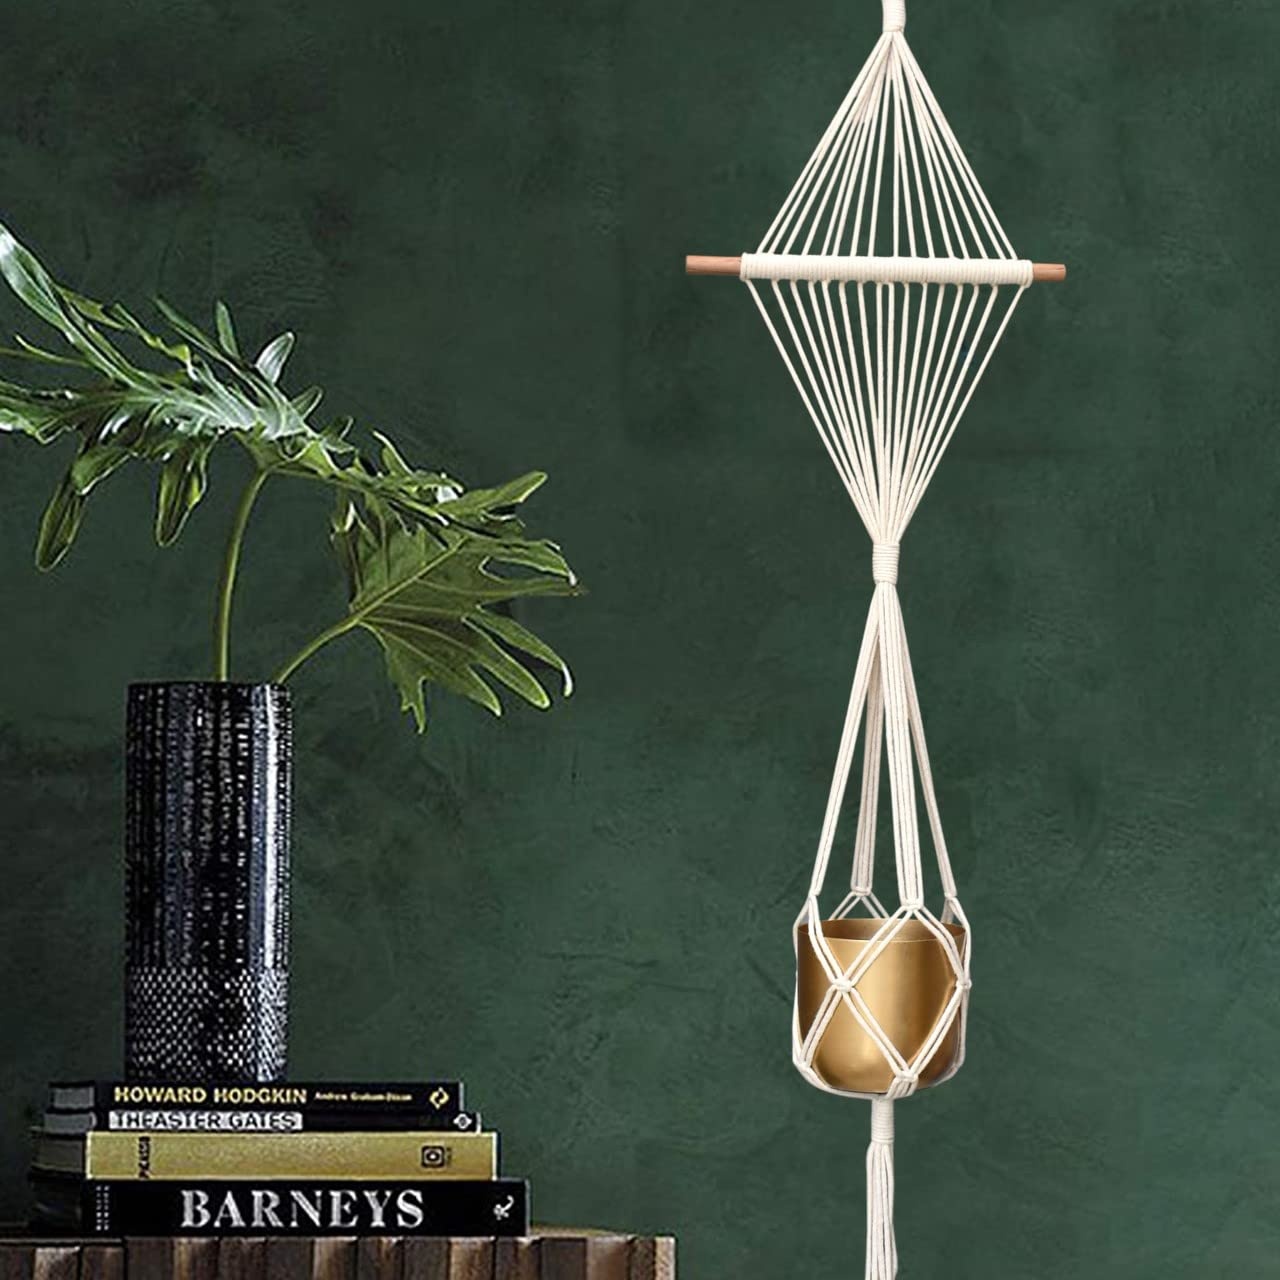
Single Macrame Plant Hanger
Display your pots with this stylish macrame plant hanger which fits any home decor. This beautiful bohemian art is handcrafted and made from 100% natural cotton fibers. They are strong, durable, and can be easily cleaned. These macrame pot hangers save you from the hassles of a big garden and create an eye-catching spot with much less space. Specification: Material 100% Cotton Color Ivory Dimensions (L x W x H) 117 x 26 x 1 Centimeters Weight 140 g NOTE: Recommended for medium size pots. Perfect to hang on ceiling, door or window. Country of Origin: Made in India
Brand: ecofynd
Category: Home & Garden > Lawn & Garden > Gardening > Plant Cages & Supports